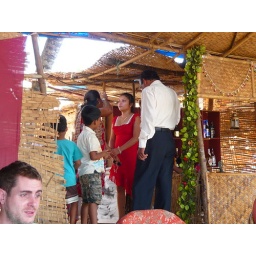
Ryan and Rubie in red dress